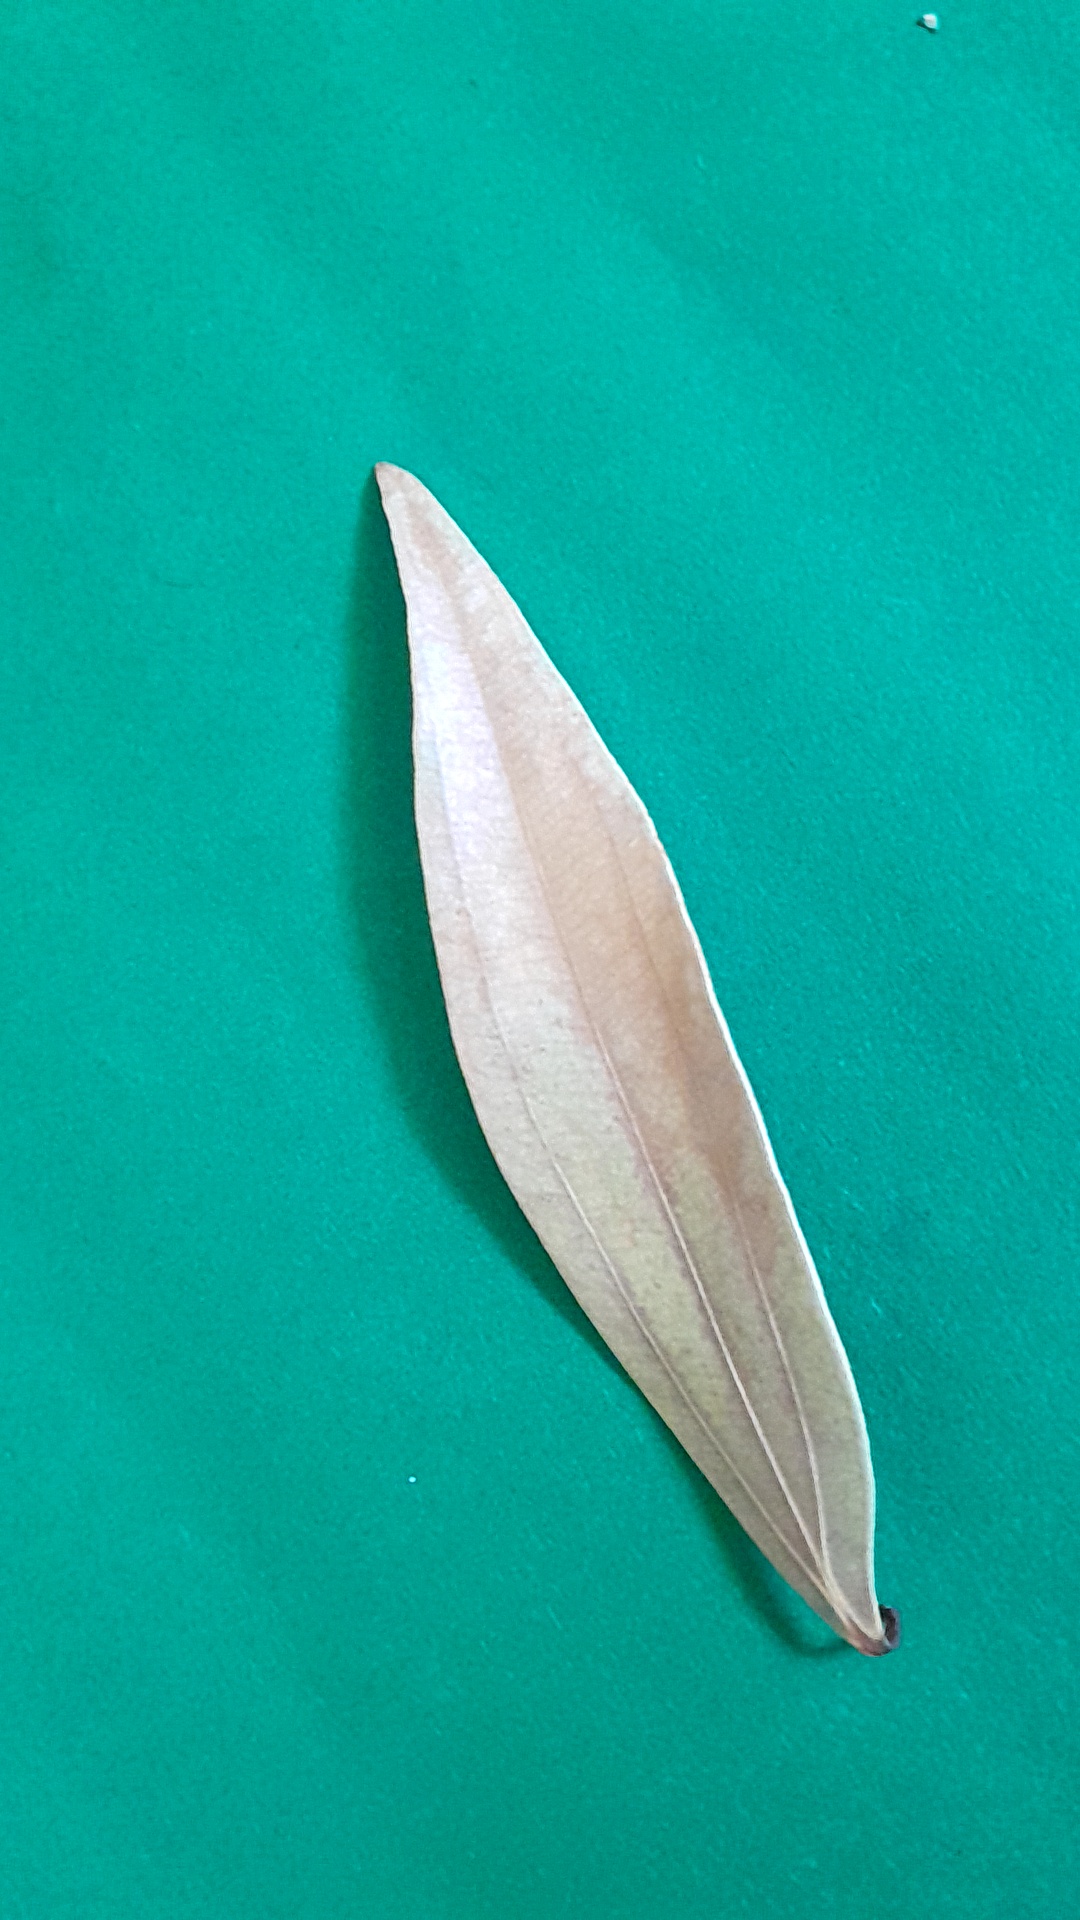
Label: Dry Leaf